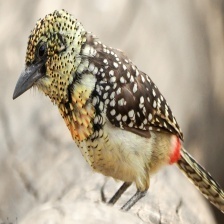
Species: D-ARNAUDS BARBET
Scientific name: TRACHYPHONUS DARNAUDII